The Ides of March (2011 film)

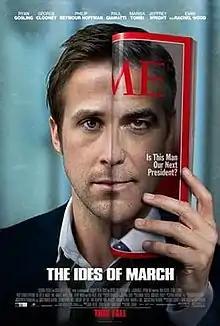
Theatrical release poster

The Ides of March is a 2011 American political drama film directed by George Clooney from a screenplay written by Clooney, Grant Heslov, and Beau Willimon. The film is an adaptation of Willimon's 2008 play "Farragut North". It stars Ryan Gosling and Clooney alongside Philip Seymour Hoffman, Paul Giamatti, Marisa Tomei, Jeffrey Wright, and Evan Rachel Wood.